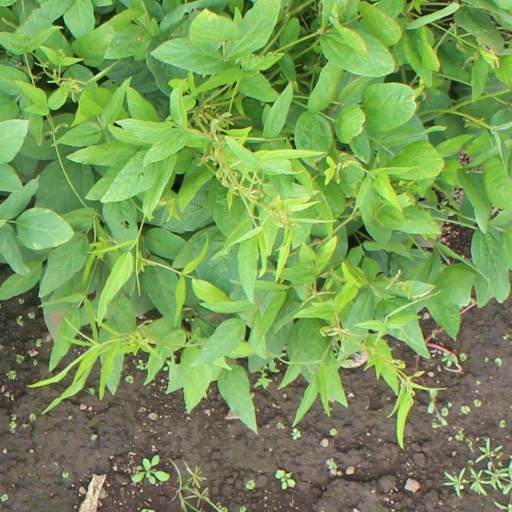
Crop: soybean